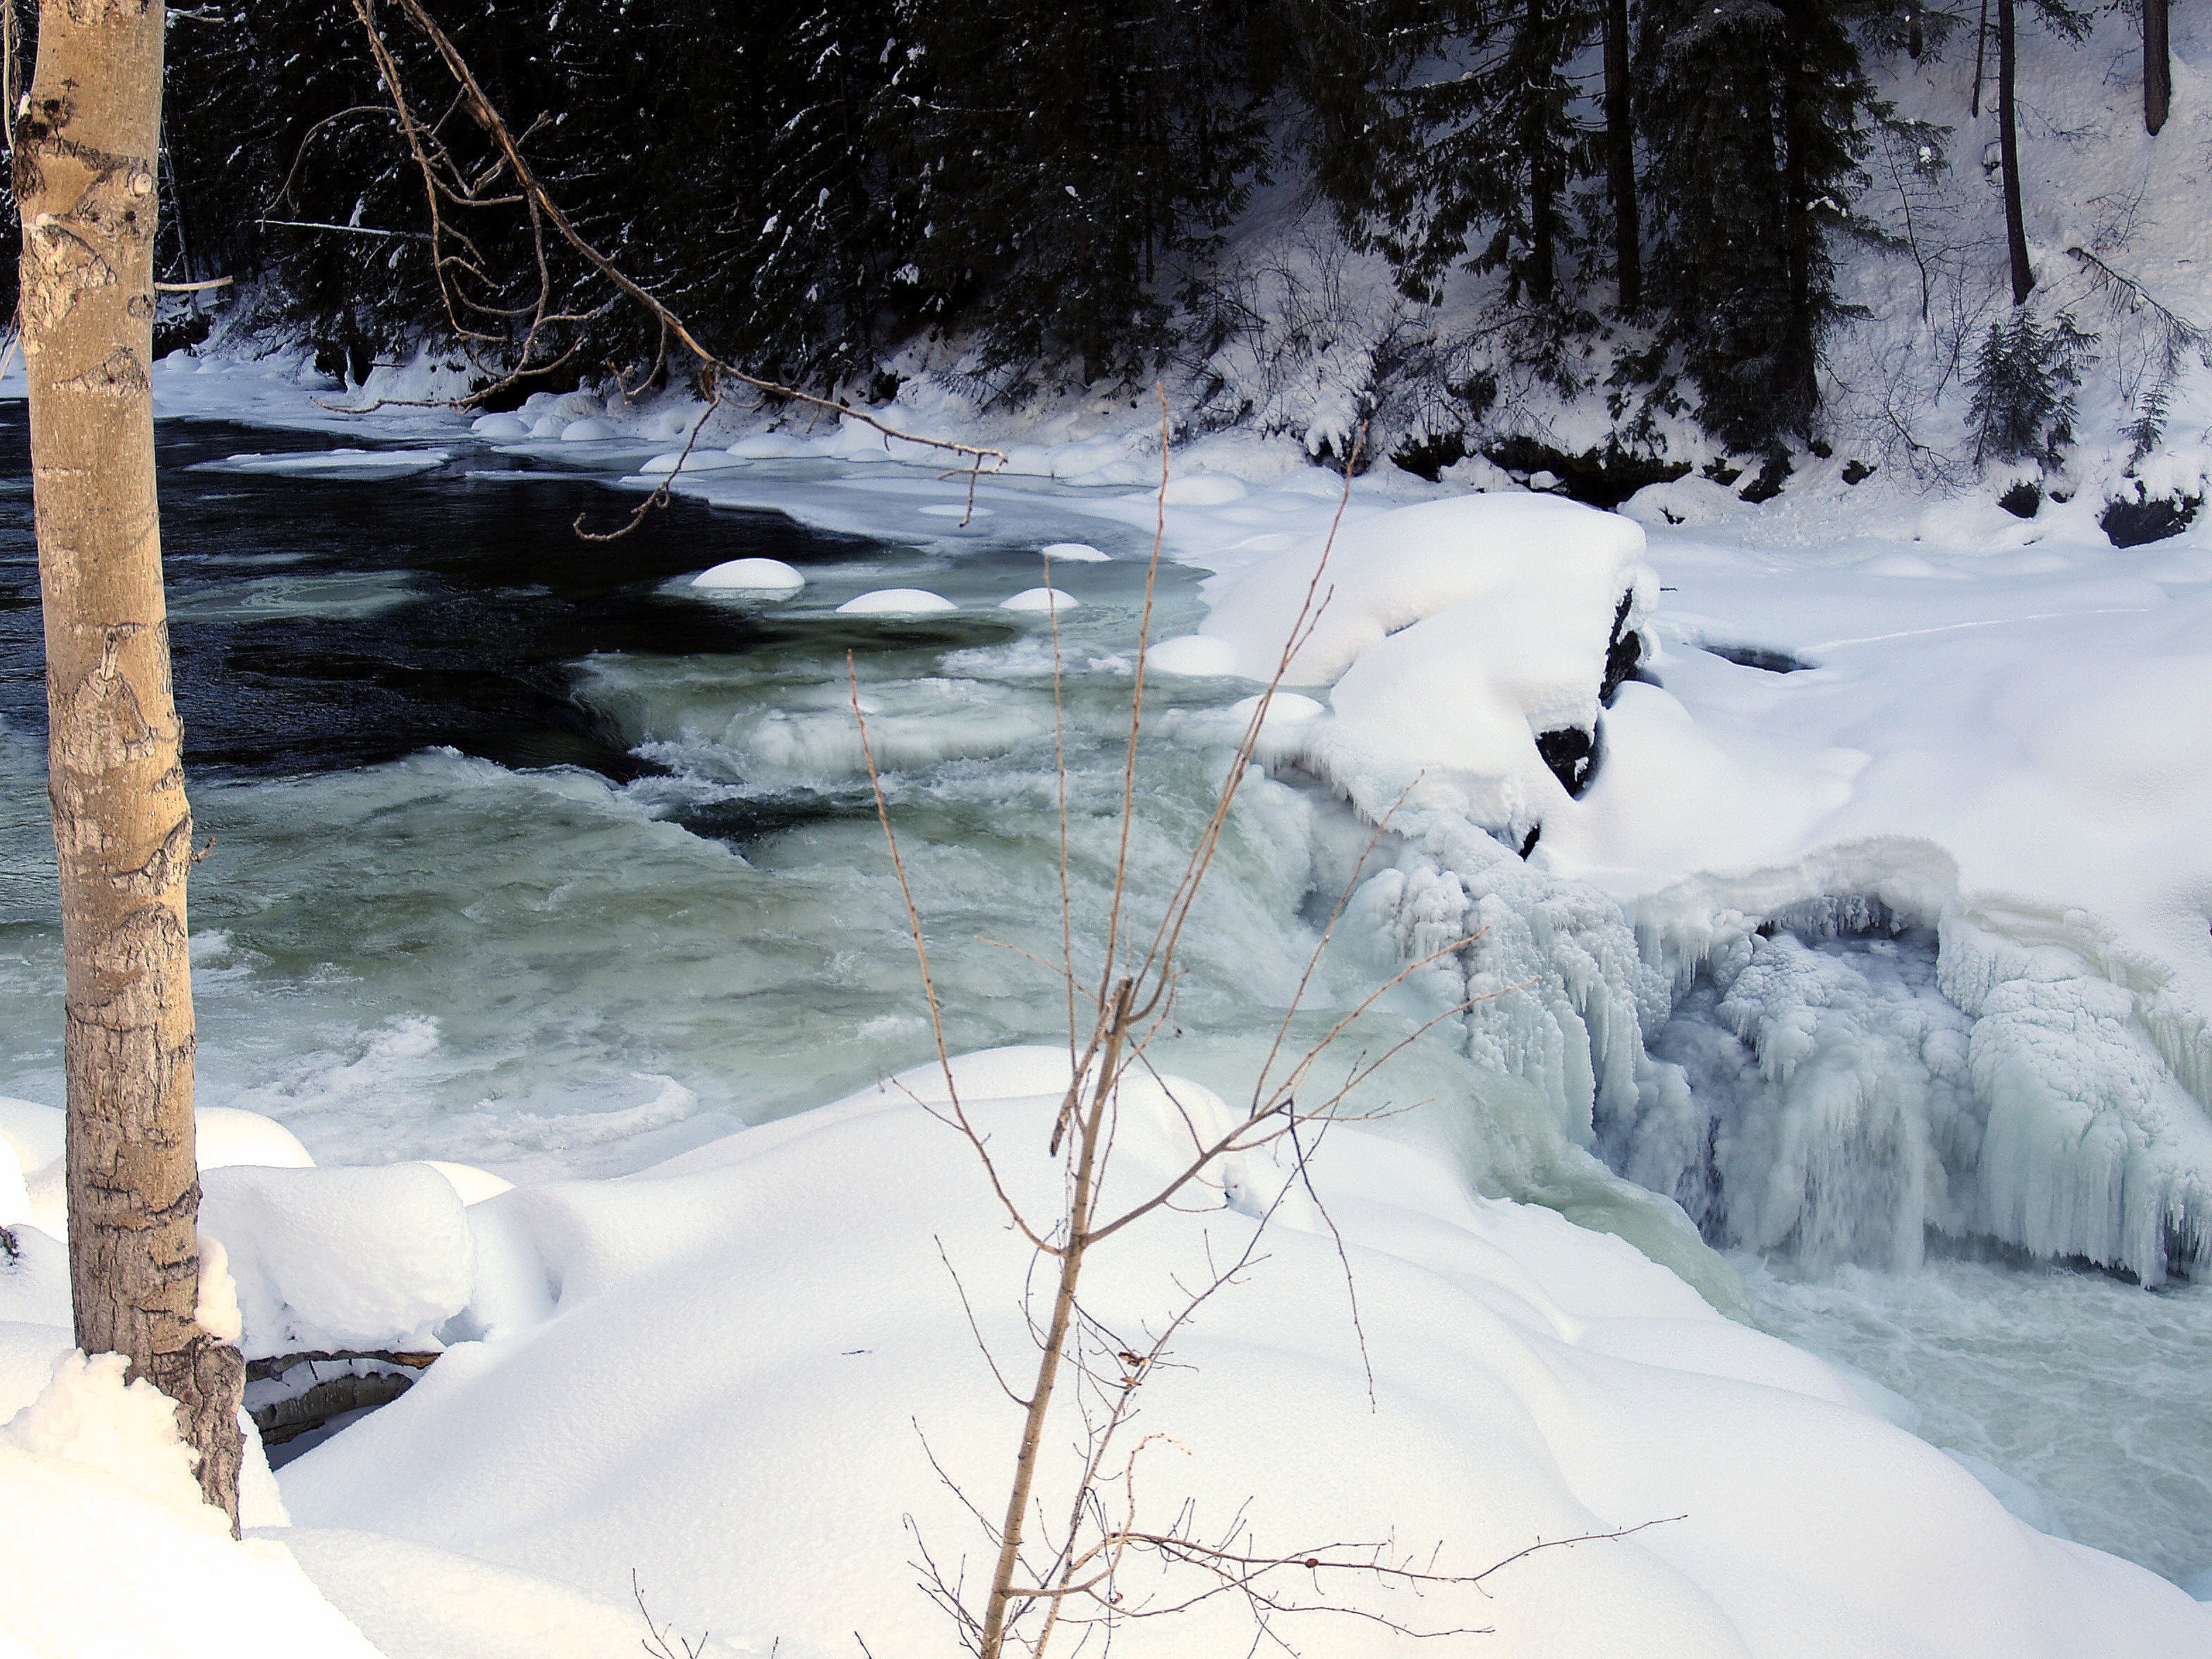
water, branch, snow, cold, winter, river, ice, reflection, weather, frozen, season, footwear, blizzard, freezing